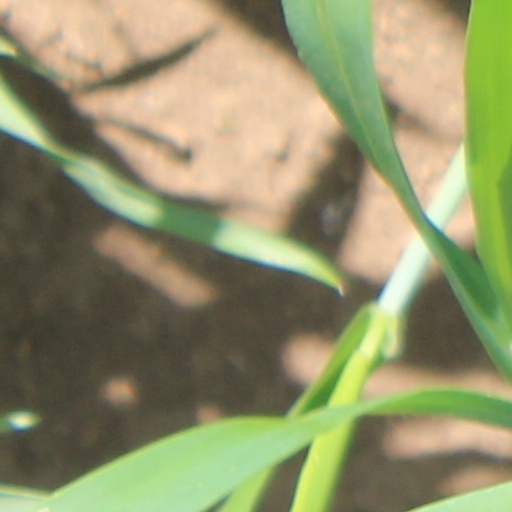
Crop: wheat